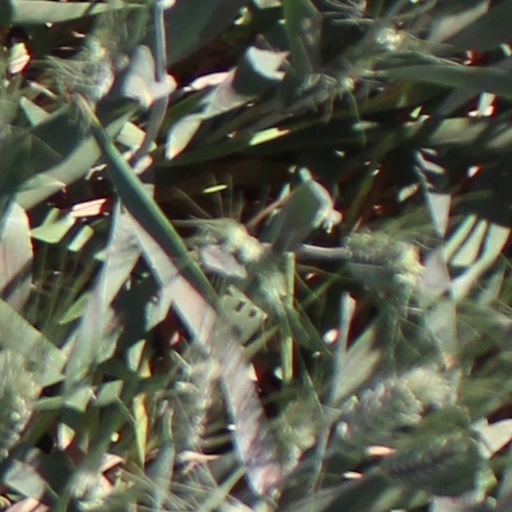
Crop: wheat